Non-denominated postage

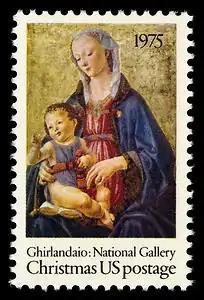
The first United States non-denominated postage stamp, issued in 1975, was valued at 10 cents.

Non-denominated postage is a postage stamp intended to meet a certain postage rate, but printed without the denomination, the price for that rate. They may retain full validity for the intended rate, regardless of later rate changes, or they may retain validity only for the original purchase price. In many English-speaking countries, it is called "non-value indicator" or "non-value indicated" (NVI) postage. They are used in many countries and reduce the cost of printing large issues of low-value make up stamps.